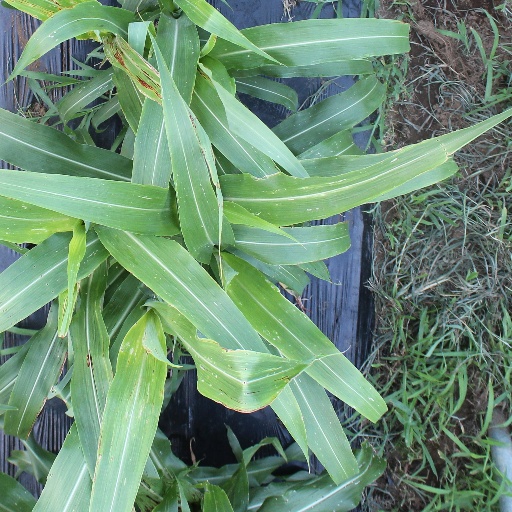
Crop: sorghum